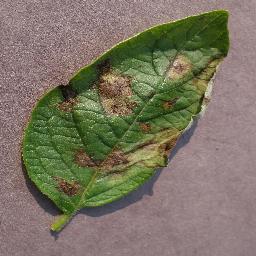
Label: Potato___Late_blight